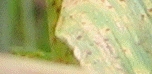
Label: Wheat___Brown_Rust